May 18th National Cemetery

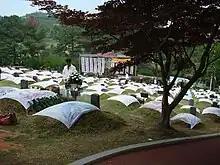
Mangweol-dong Cemetery

The previous May 18th Cemetery, or the "Mangweol-dong Cemetery", was the former burial site of those who died during the May 18th Democratic Uprising and the proceeding democratic movement. Some of those interred there for 17 years were delivered to the cemetery in garbage trucks. Due to the cemetery's reputation as a Mangweol-dong, a "holy ground for democracy", the military had plans to destroy the graveyard. Those plans never came to fruition.